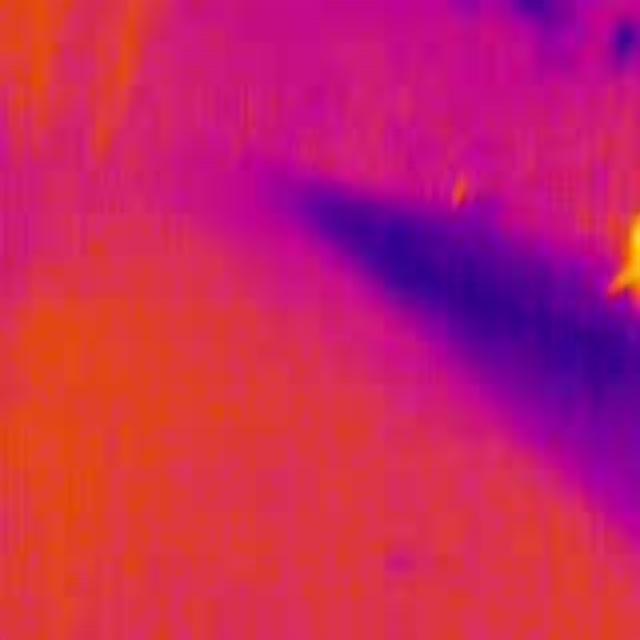
Detected objects:
label: person